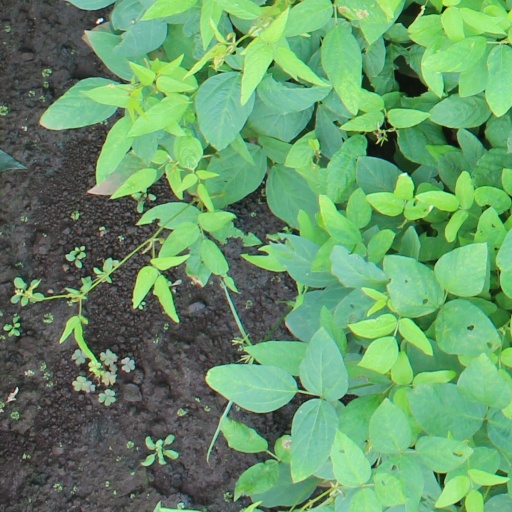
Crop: soybean